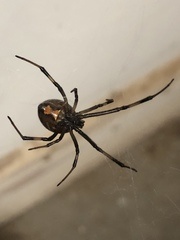
Species: Lactrodectus_hesperus